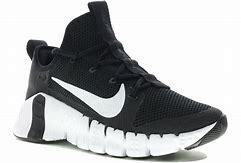
Brand: Nike
Model: Free Metcon 3